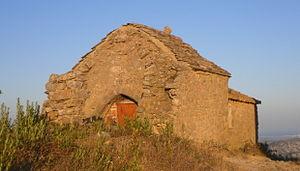
Ermitage Saint-Victor à Fontjoncouse
Fontjoncouse est une commune française, située dans le département de l'Aude en région Occitanie.